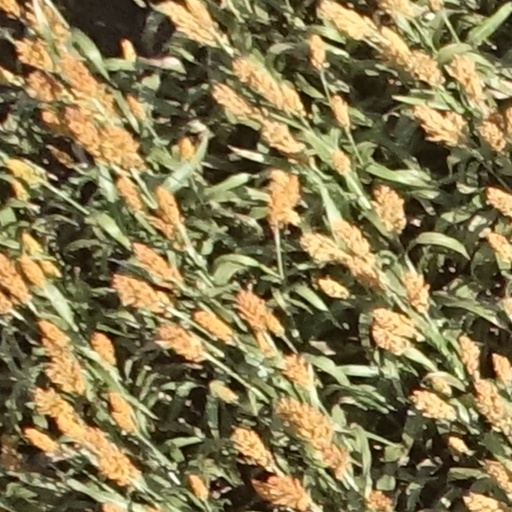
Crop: sorghum